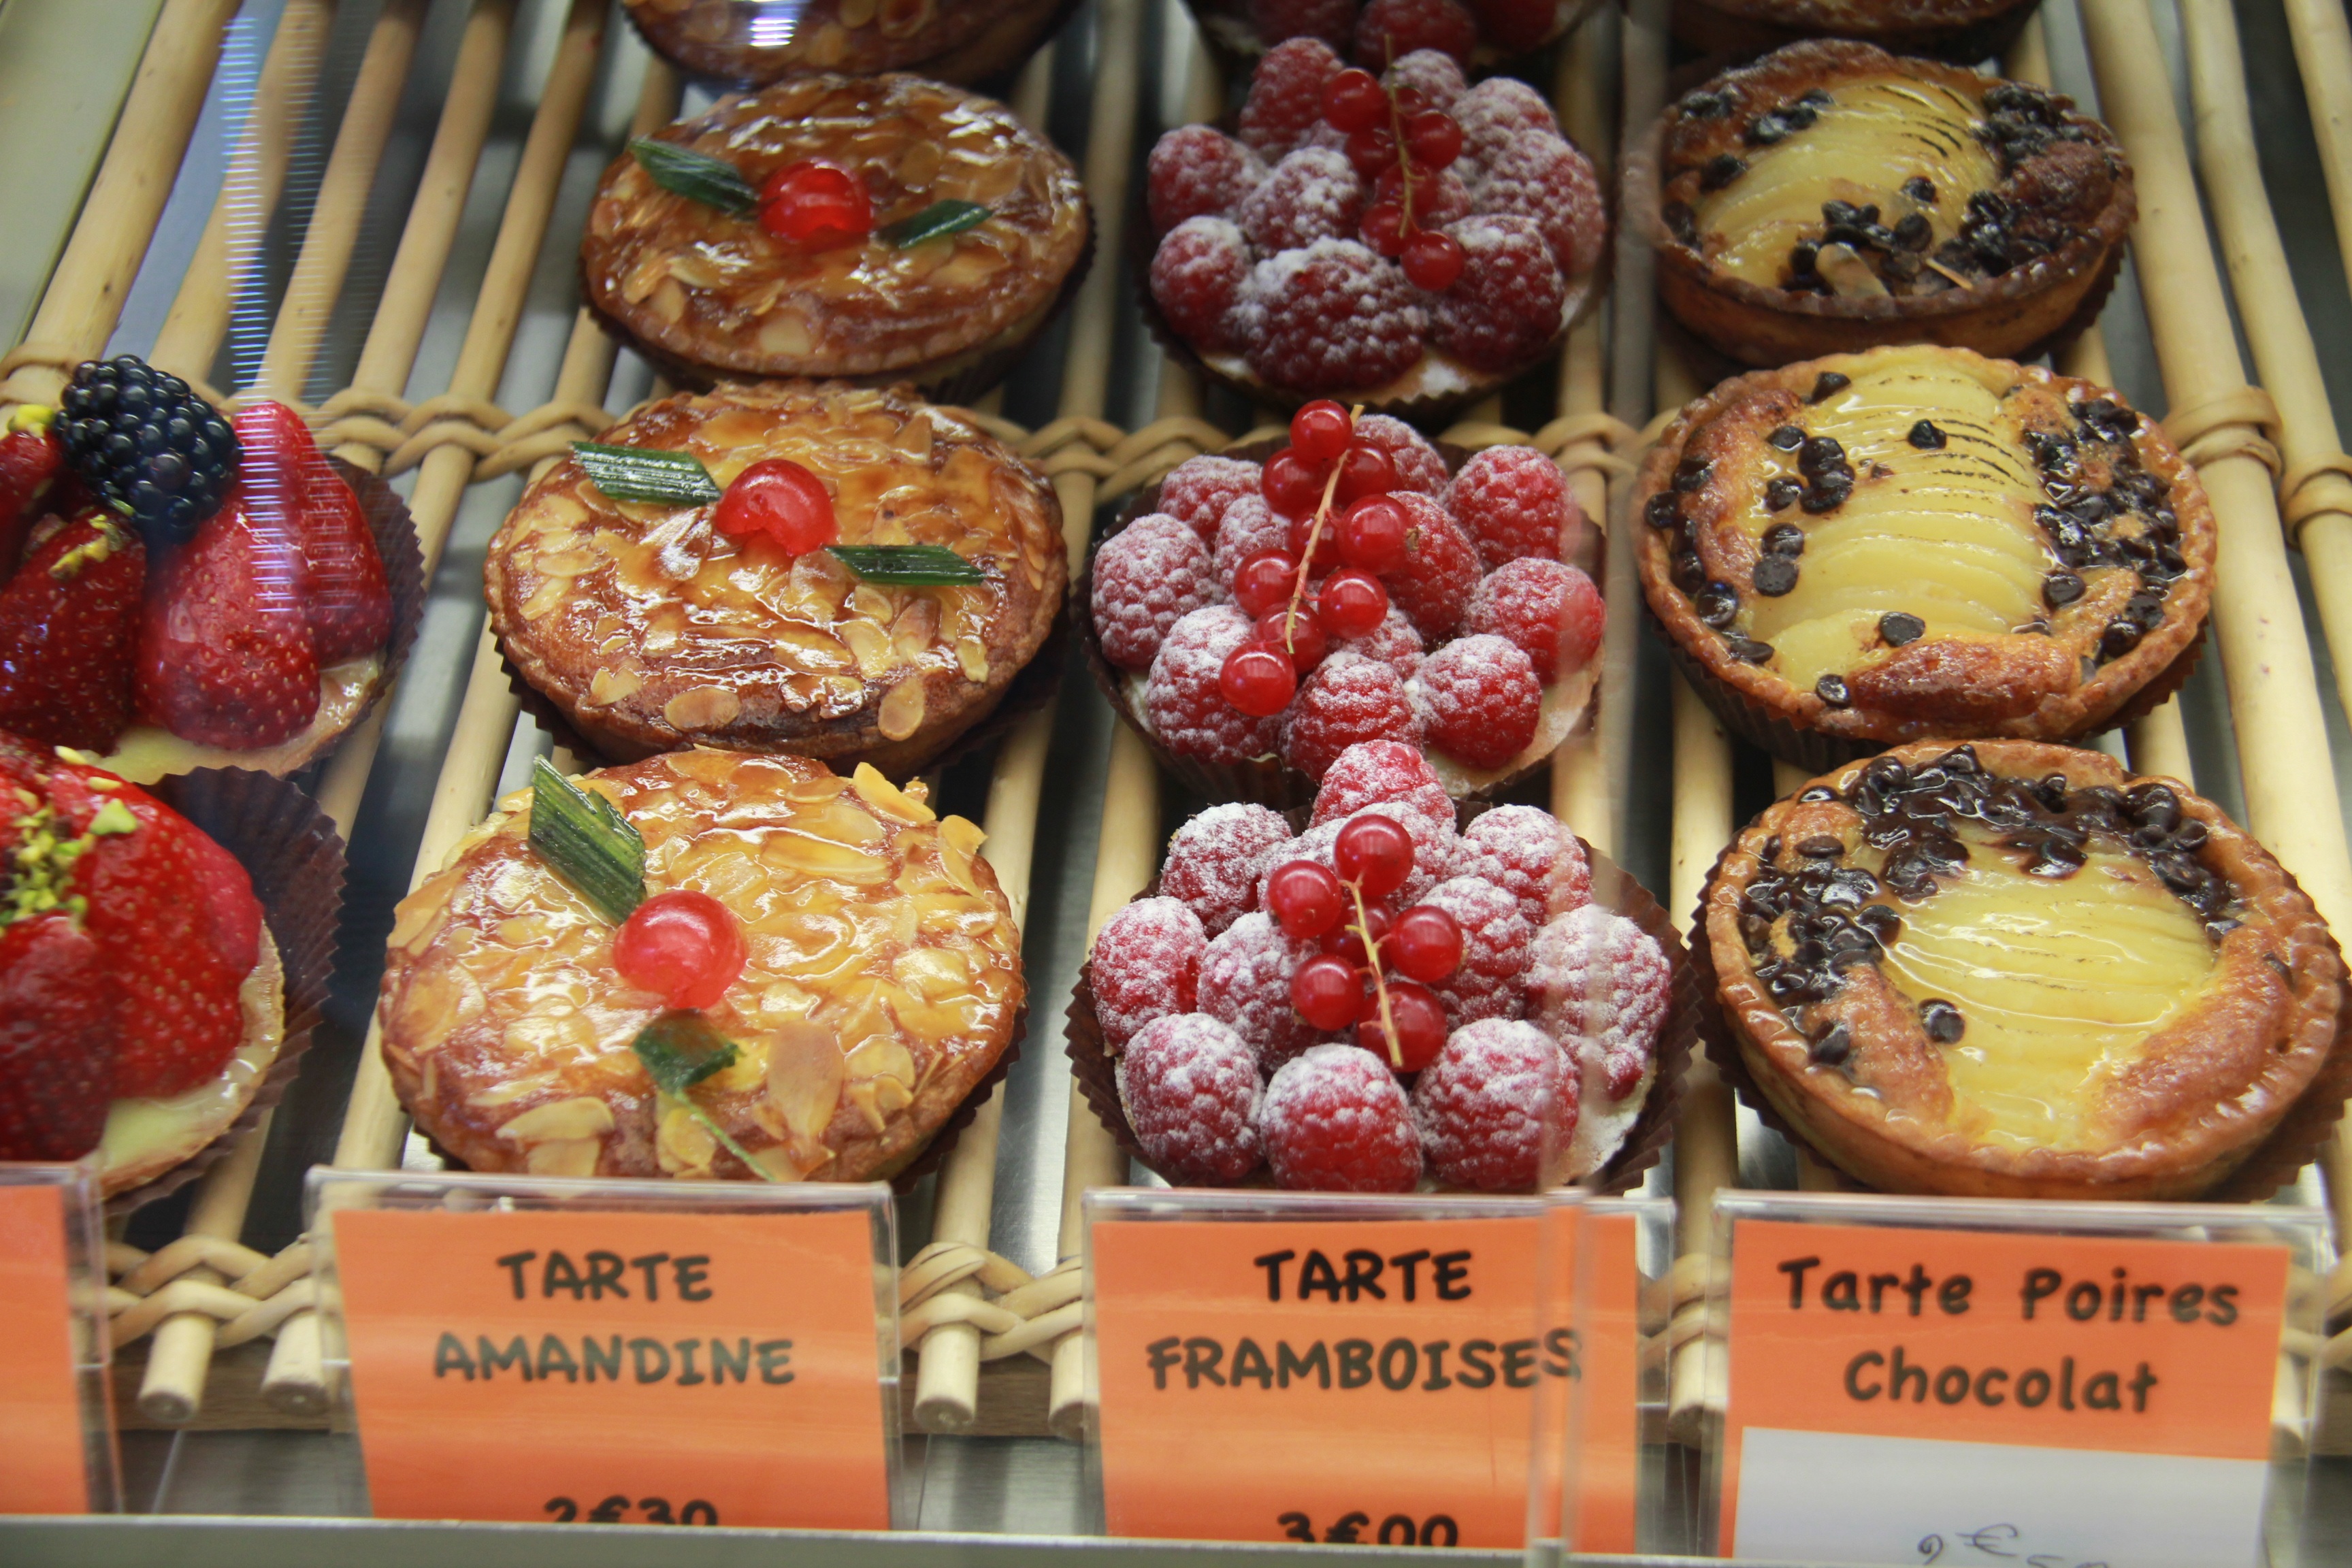
meal, food, produce, baking, gourmet, dessert, cake, bakery, patisserie